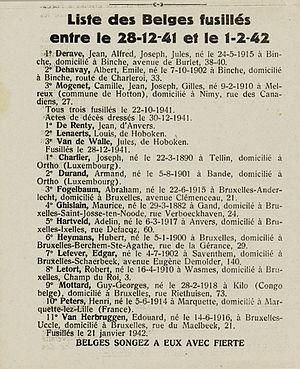
Extrait de la Libre-Belgique Clandestine du 15 février 1942 (domaine public)
Adelin Hartveld, né le 6 mars 1917 à Anvers, était un jeune avocat bruxellois et un écrivain. Résistant durant la Seconde Guerre mondiale sous le nom de Defacz, il sera exécuté par les Allemands au Tir national, le 21 janvier 1942.
Abraham Fogelbaum était un jeune juriste bruxellois. Il est arrêté par la police allemande, alors qu'il tente de rallier l'Angleterre en 1941 et est détenu pendant un an à la prison de Saint-Gilles. Durant cette période il tient un journal personnel jusqu'à sa condamnation à mort pour faits de résistance, à l’âge de 26 ans.